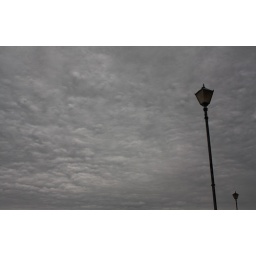
Mammatus cloud formations, photographed in the sky above Wick, Caithness on 12 October 2008.